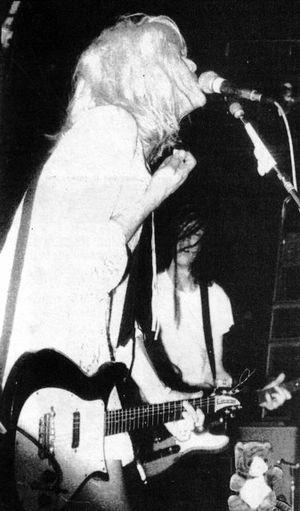
Courtney Michelle Love Cobain [ˈkɔɹtni mɪˈʃɛl lʌv koʊbeɪn], née Courtney Michelle Harrison, est une autrice-compositrice-interpètre, actrice et artiste visuelle américaine née le 9 juillet 1964 à San Francisco.